Zainal Abidin of Tidore

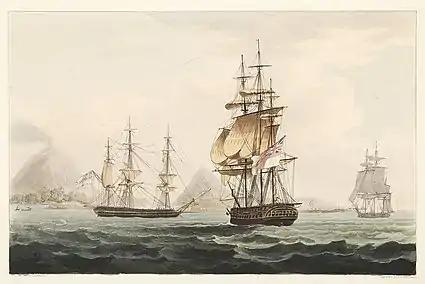
British naval squadron operating in Maluku 1810.

At Maba in Halmahera, Zainal Abidin repulsed a fleet from Ternate dispatched by the Dutch. This was his last feat since he died soon after, news of his demise being received by the Europeans in July 1810. The Maba people, still loyal to his cause, named his son Jamaluddin as the new Sultan Tidore. However, even before his demise a new Sultan had been proclaimed on Tidore Island. This was his brother Muhammad Tahir who was acknowledged by the returning British, who had occupied Ambon in February 1810. He did not cause any trouble for the British or Dutch.